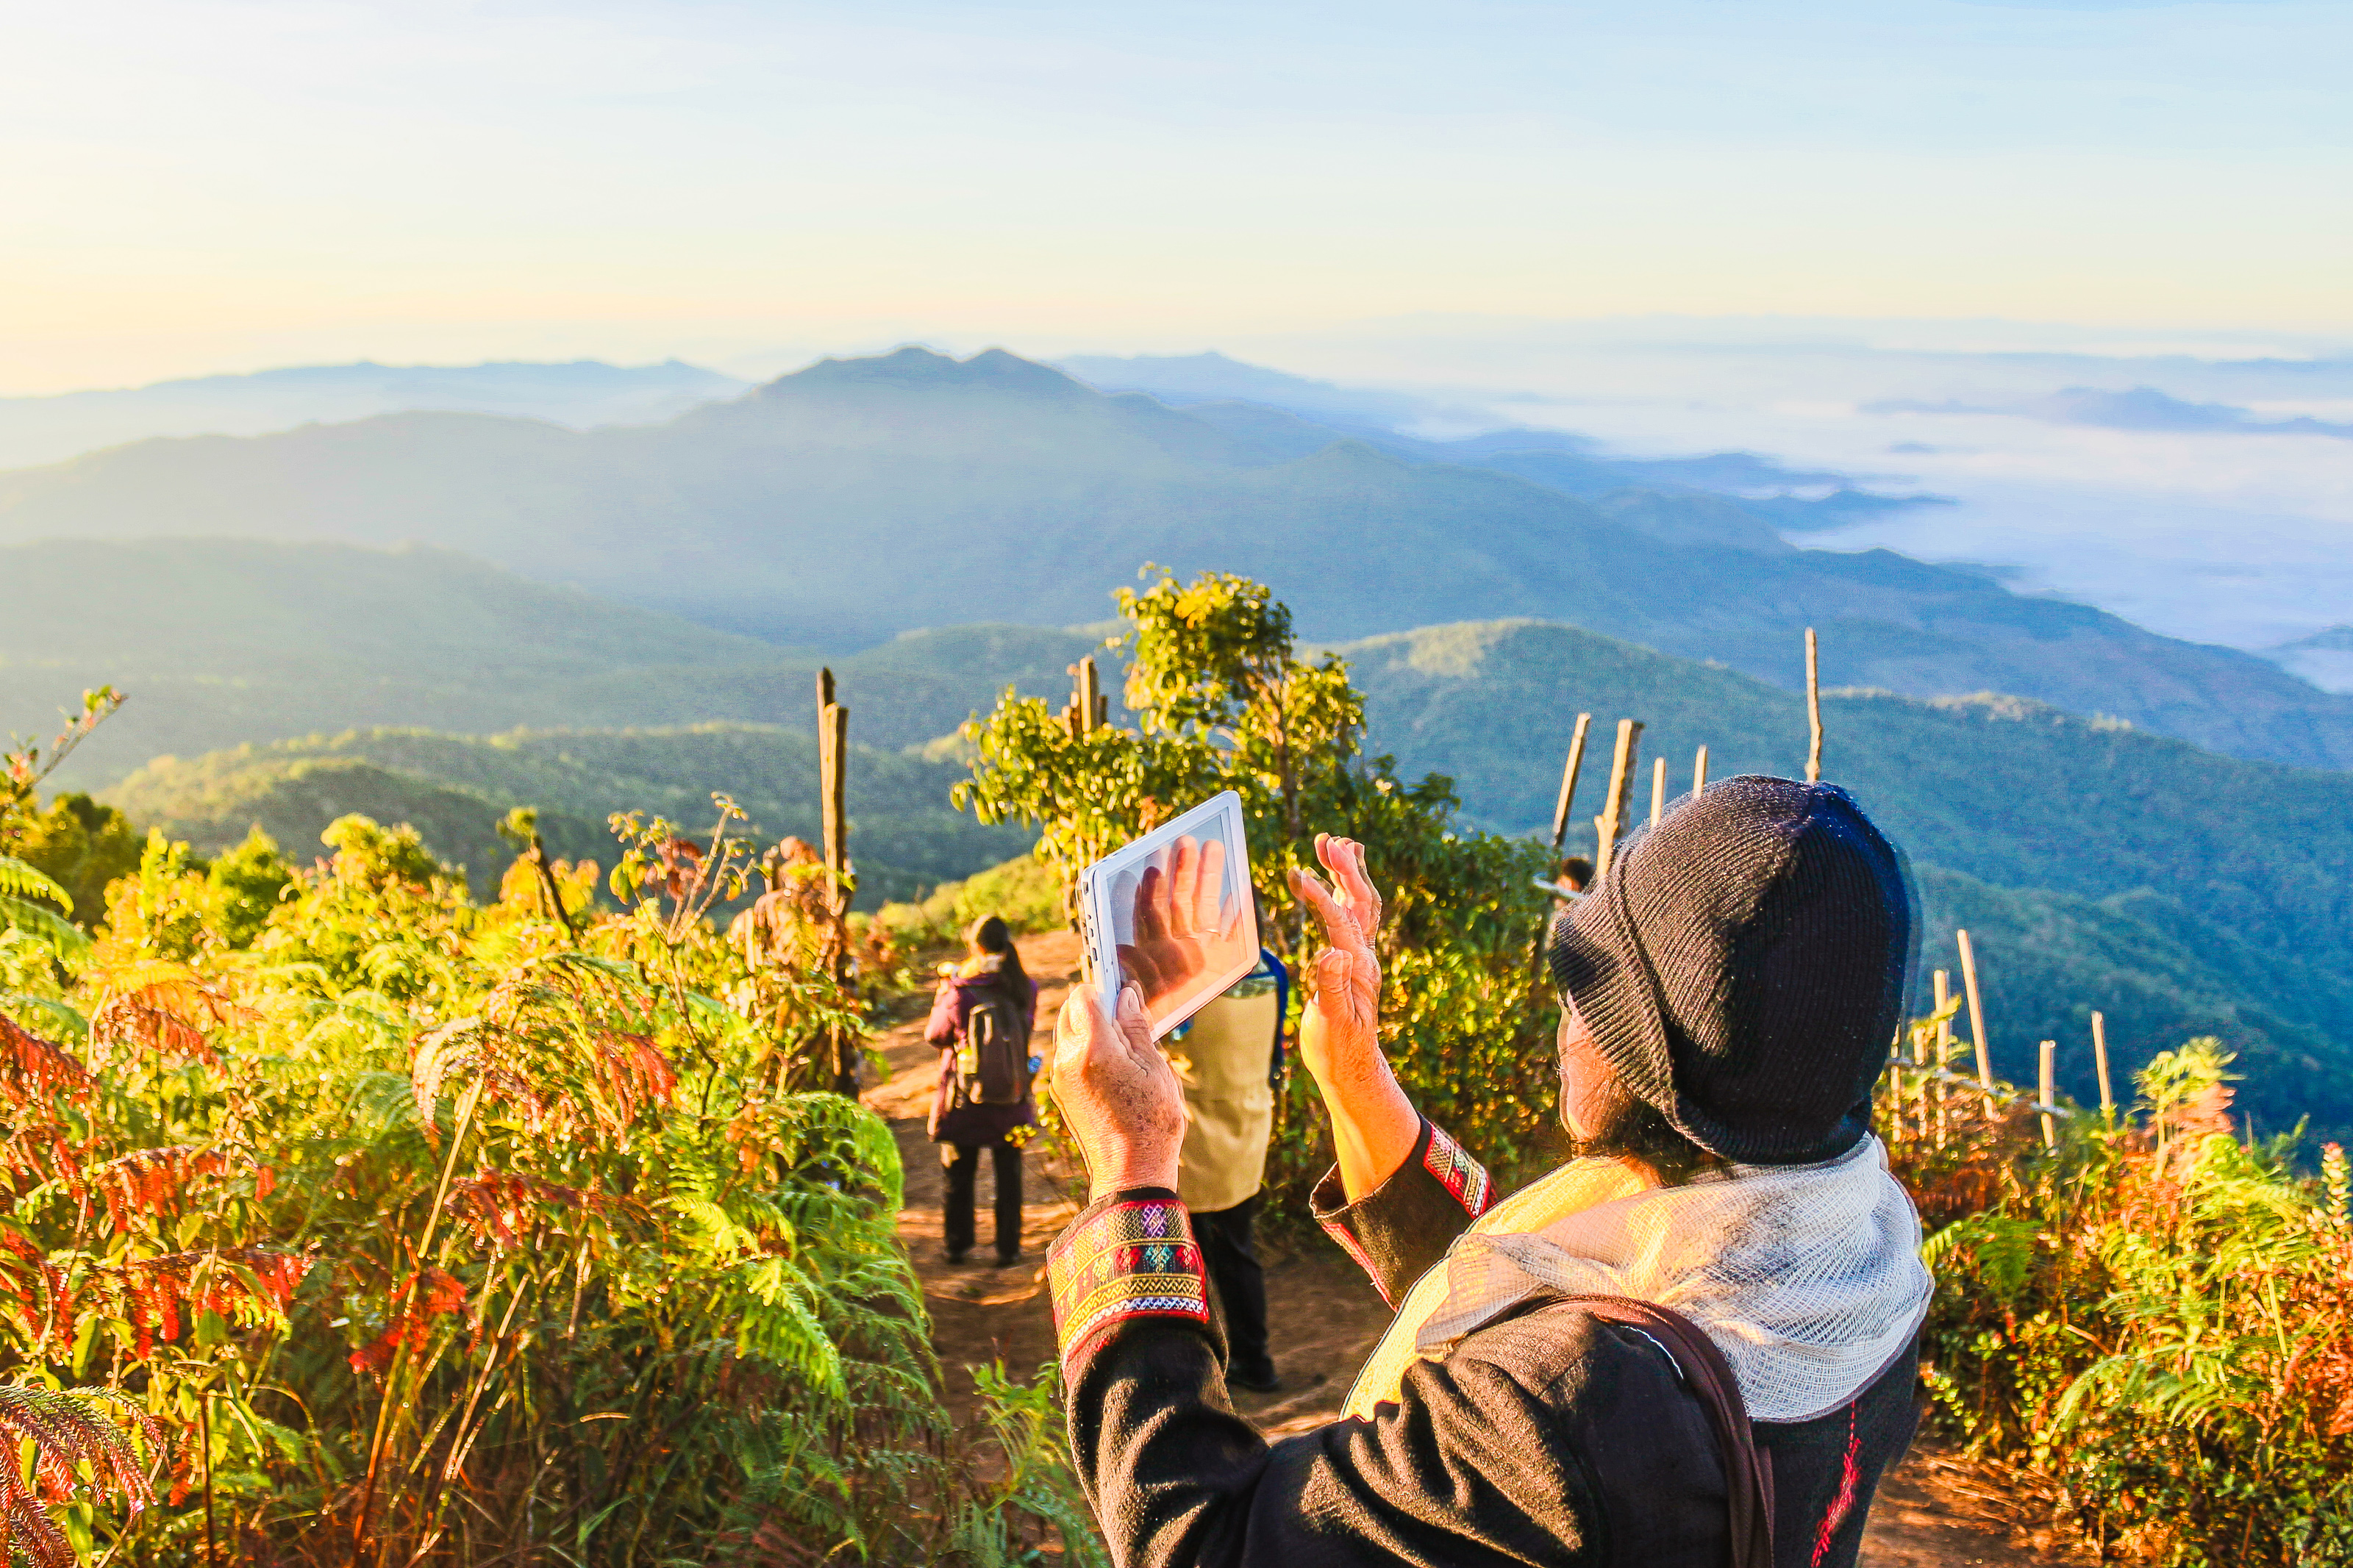
adventure, asia, background, beautiful, chiangmai, doi, environment, fence, fog, forest, hill, himalaya, horizon, inthanon, kew, landscape, male, man, mist, mountain, national, natural, nature, old, orange, outdoor, pan, park, peak, scene, season, silhouettes, sky, skyline, summer, sun, sunrise, sunset, terrace, thailand, time, tourism, trail, travel, twilight, valley, view, wild, winter, wooden, People in nature, mountainous landforms, wilderness, hill station, leaf, ridge, tree, plant, leisure, vacation, autumn, mountain range